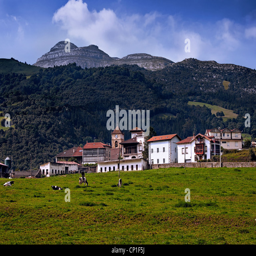
cows and their calves grazing in the meadows of a village